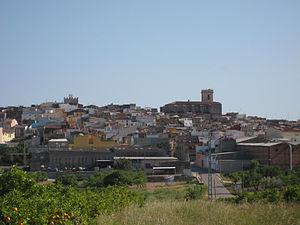
Càlig, en valencien et officiellement, est une commune d'Espagne de la province de Castellón dans la Communauté valencienne. Elle est située dans la comarque du Baix Maestrat et dans la zone à prédominance linguistique valencienne. Elle fait partie de la mancomunidad de la Taula del Sénia.